Howard W. Jones

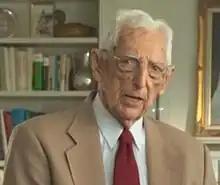
Jones in a 2010 interview

Howard Wilbur Jones, Jr. (December 30, 1910 – July 31, 2015) was an American gynecological surgeon and in vitro fertilization (IVF) specialist. Jones and his wife, Georgeanna Seegar Jones, were two of the earliest reproductive medicine specialists in the United States. They established the reproductive medicine center that was responsible for the birth of the first IVF baby in the U.S. He wrote articles on the beginning of human personhood and testified before legislators on the same subject. He was one of the early physicians to perform sex reassignment surgeries.